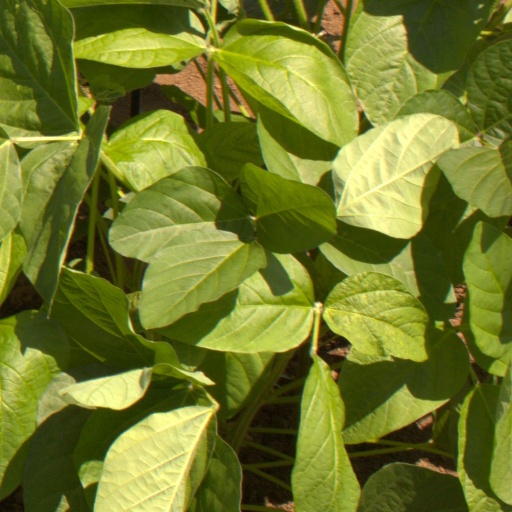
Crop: soybean